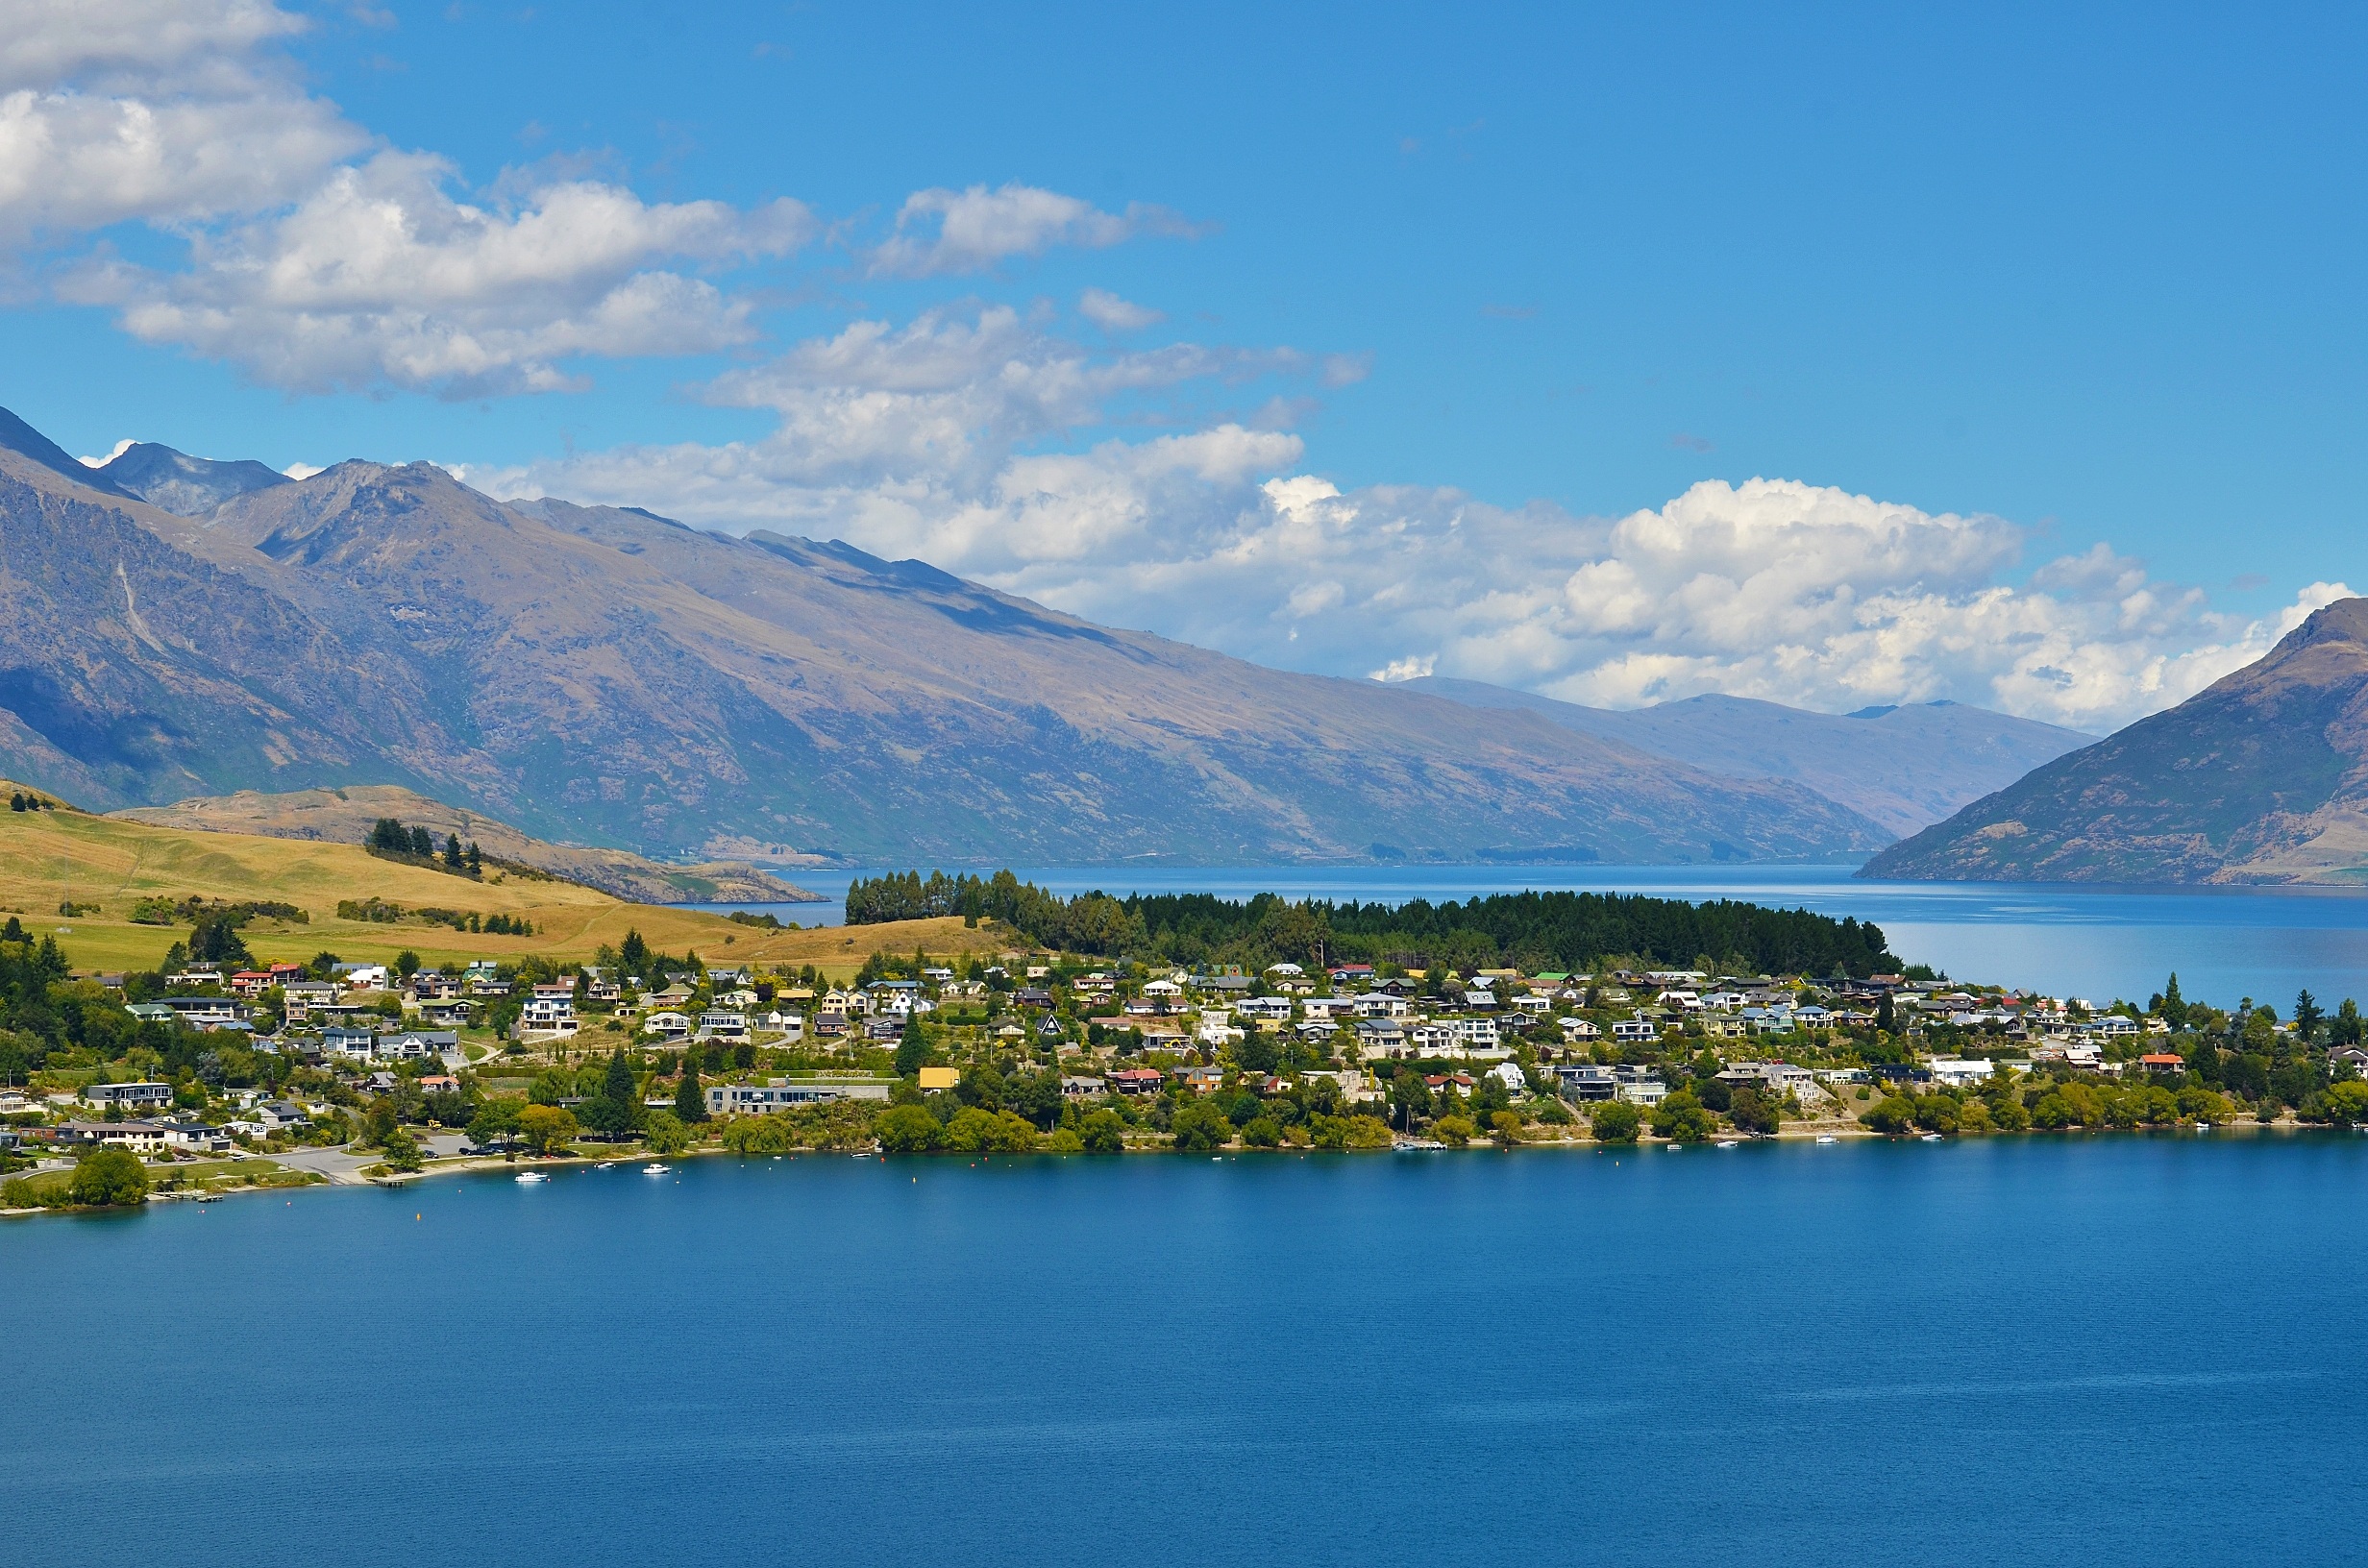
landscape, sea, water, nature, mountain, lake, mountain range, village, reflection, bay, fjord, reservoir, highland, body of water, alps, new zealand, loch, the scenery, landform, geographical feature, mountainous landforms